Sirf Tum

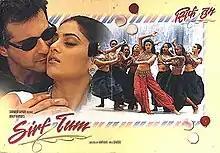

Sirf Tum is a 1999 Indian Hindi-language romance film directed by Ahathian. It was released on 11 June 1999. The film features Sanjay Kapoor, Priya Gill, Sushmita Sen, Jackie Shroff and Mohnish Behl. Shot in Nainital, Kerala and Houston, it is a remake of the 1996 Tamil film "Kadhal Kottai". It was a commercial success at the box office.